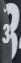
Number: 3